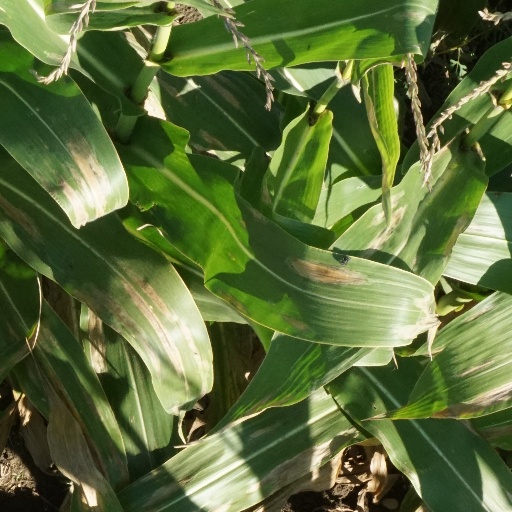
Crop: maize; corn